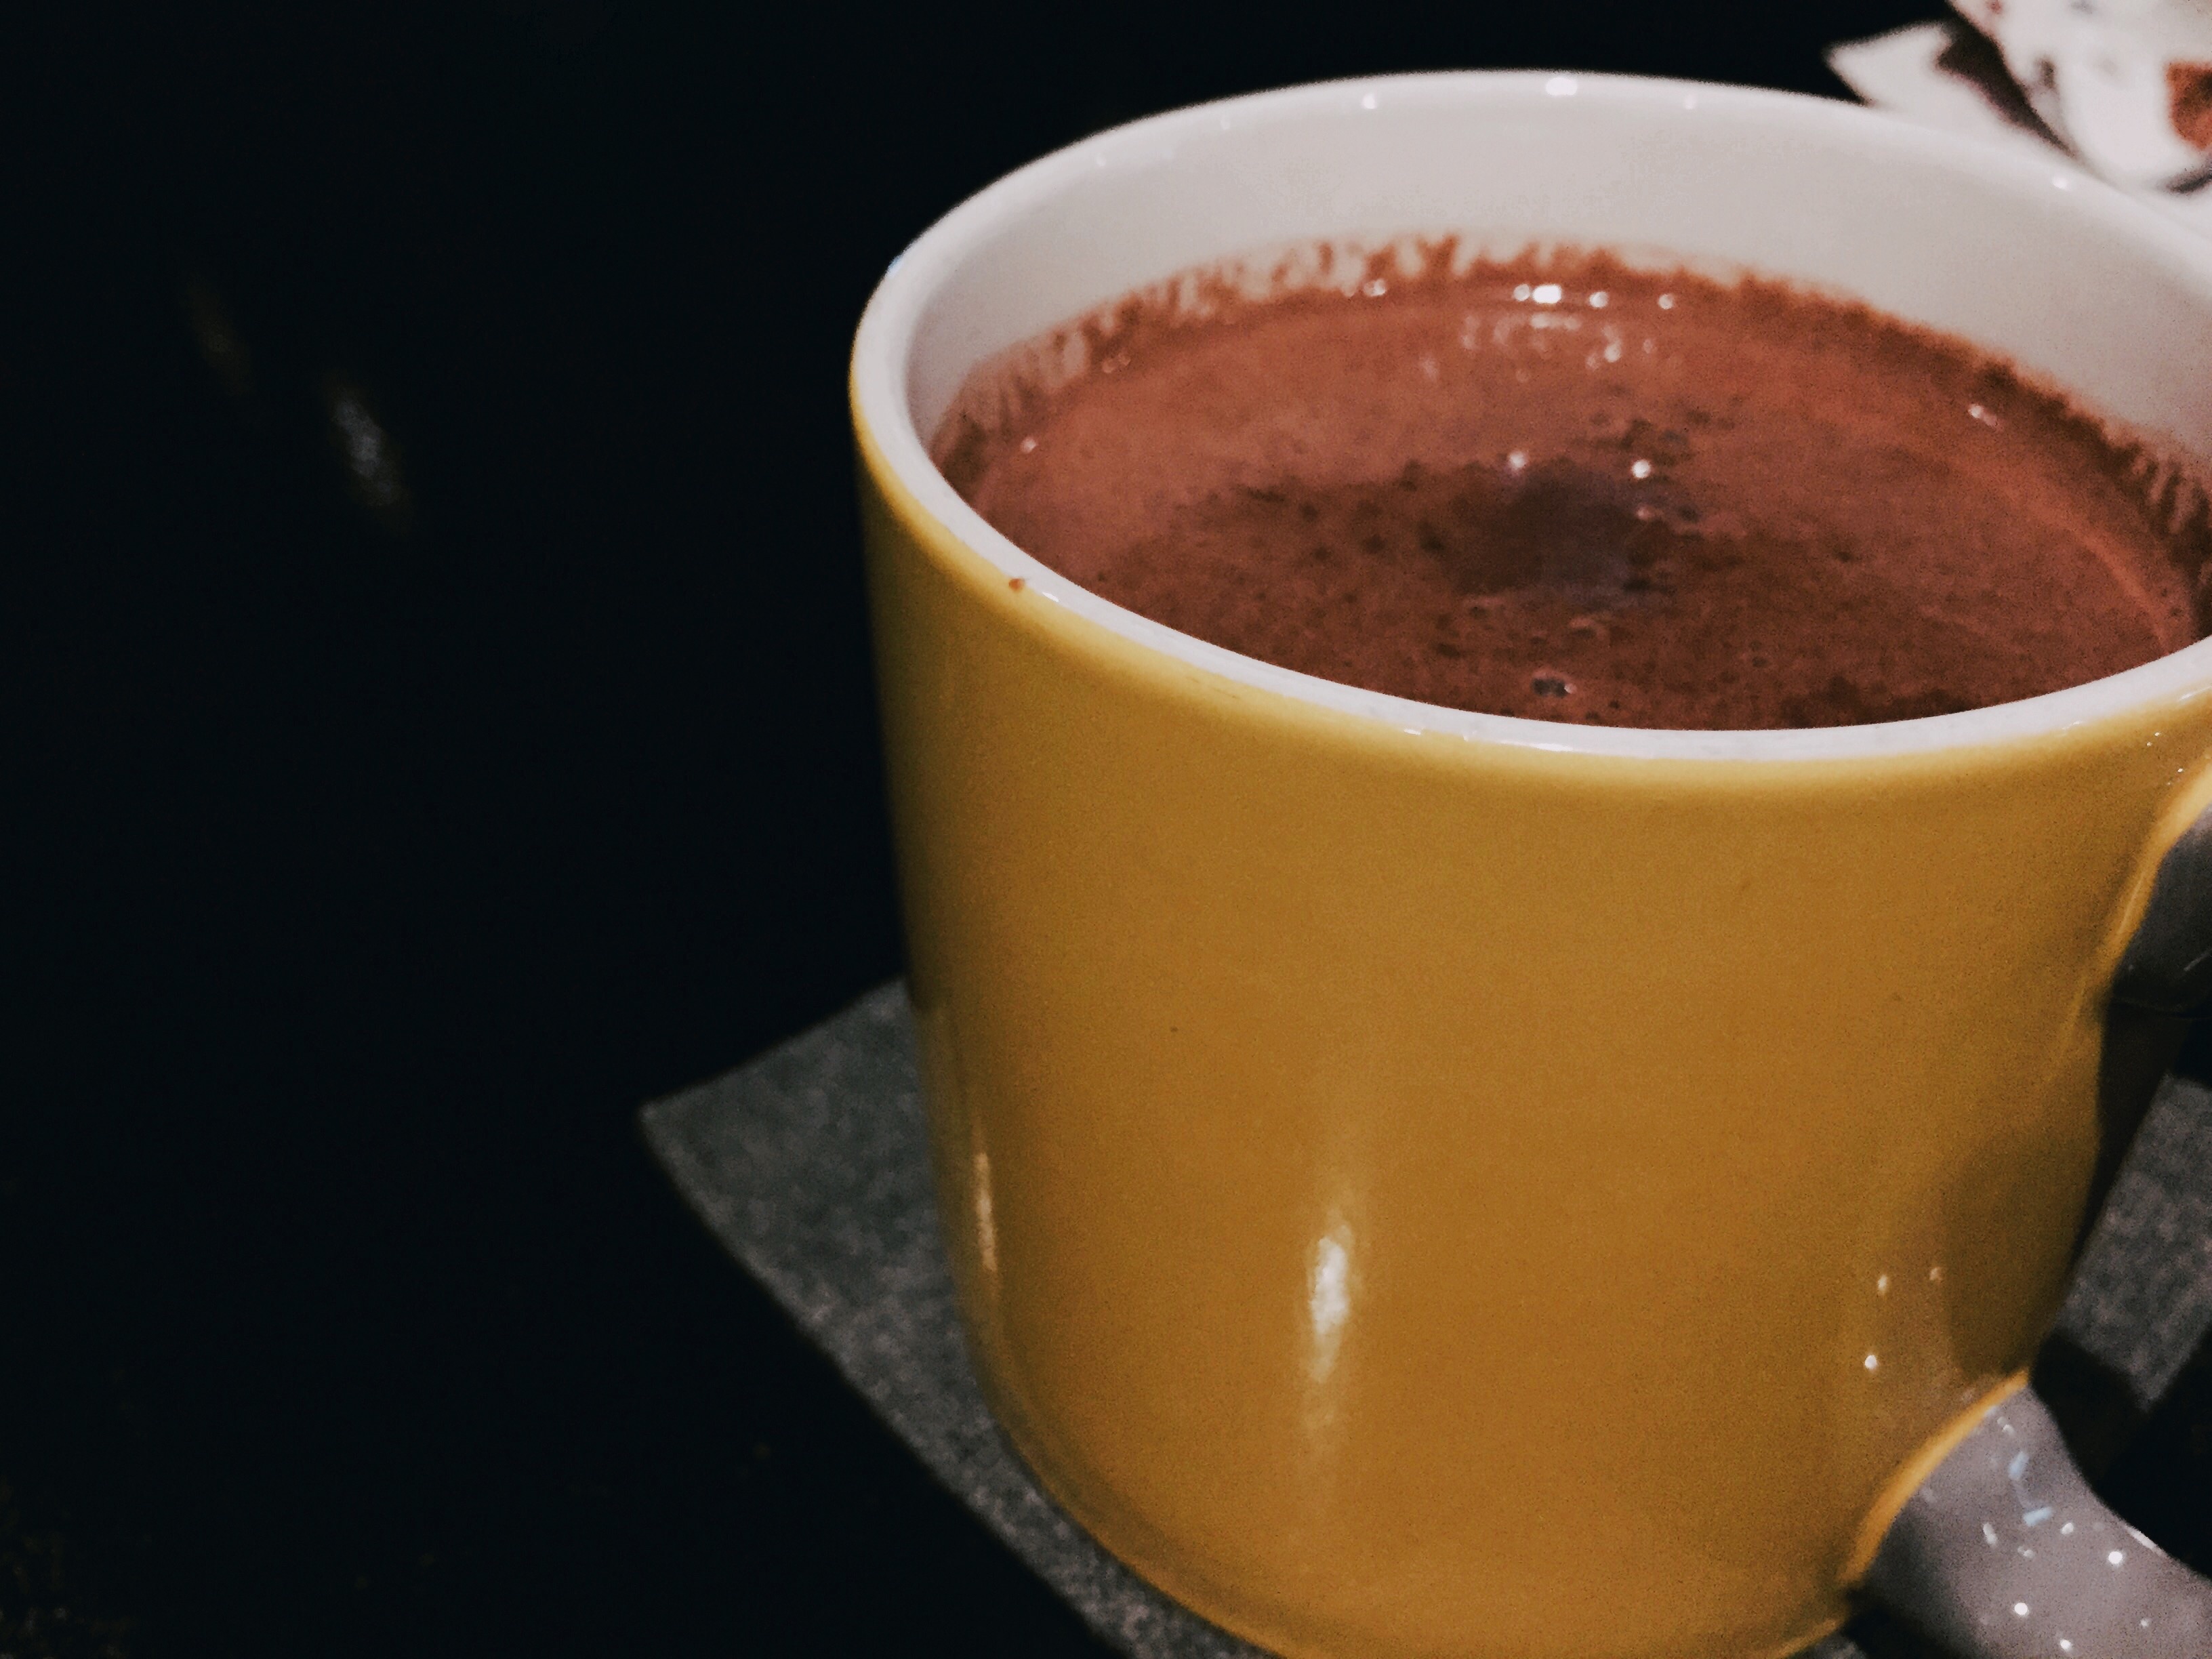
dish, food, produce, drink, chocolate, dessert, caff macchiato